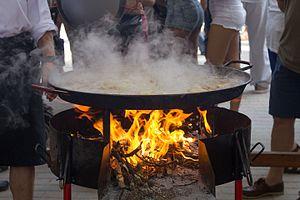
Les 3 techniques de cuisson du riz sont : à l'eau, à la vapeur, au gras. Elles varient avec les espèces et variétés de riz et les usages culinaires.